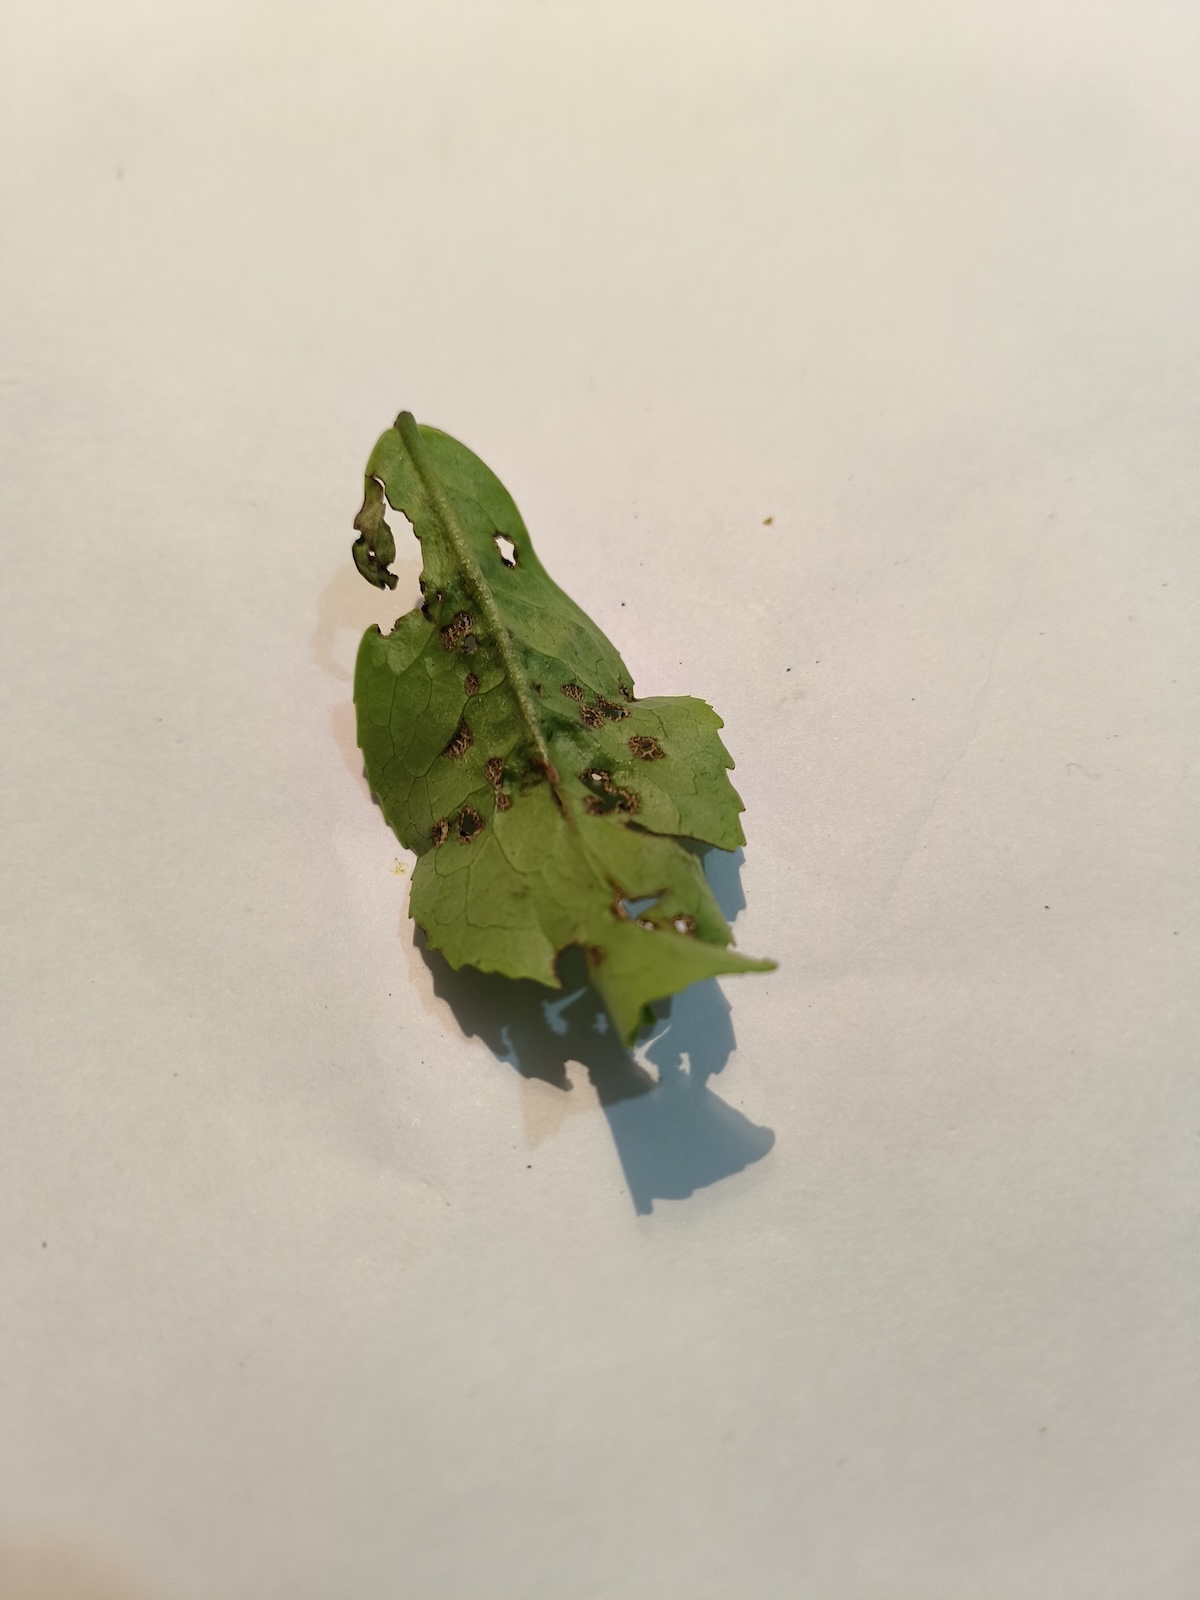
Label: Green mirid bug